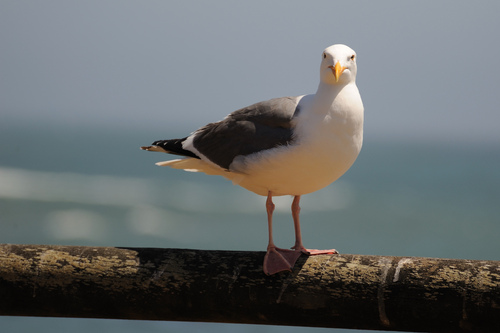
a large sized bird that has a white belly and head, with dark grey wings
this bird is white with black wings and a orange beakthe large bird has a white breast and head, black feathers, pink legs and a yellow beak.
this bird has a white crown, a yellow bill, and a webbed foot
this is a white bird with a dark grey wing and an orange beak.
a black and white bird with webbed feet and a yellow beak.
this particular bird has a white belly and breasts and black secondaries and a small orange bill
this bird has wings that are grey and has a white belly
this is a white bird with gray wings and a yellow beak.
this bird has wings that are grey and has a white belly
Species: Western Gull